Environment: real
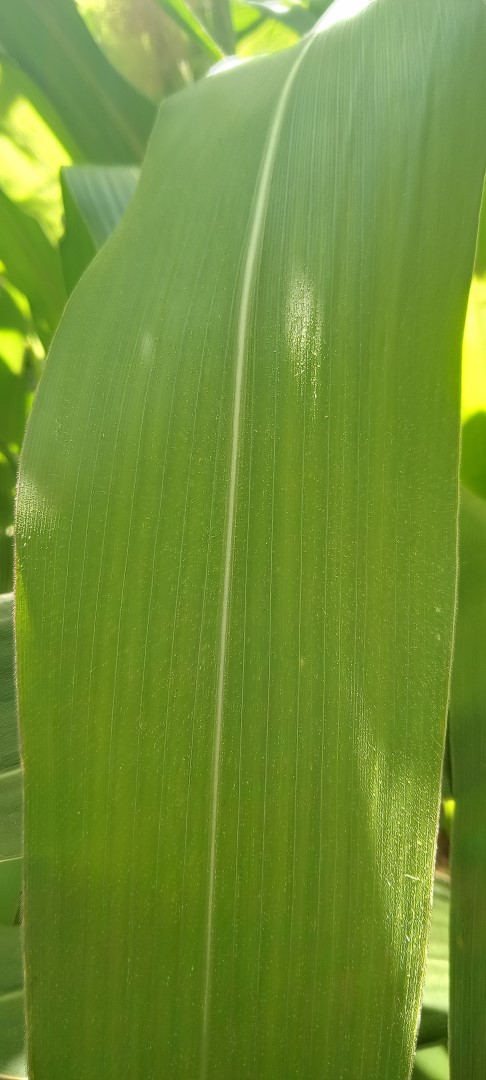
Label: healthy